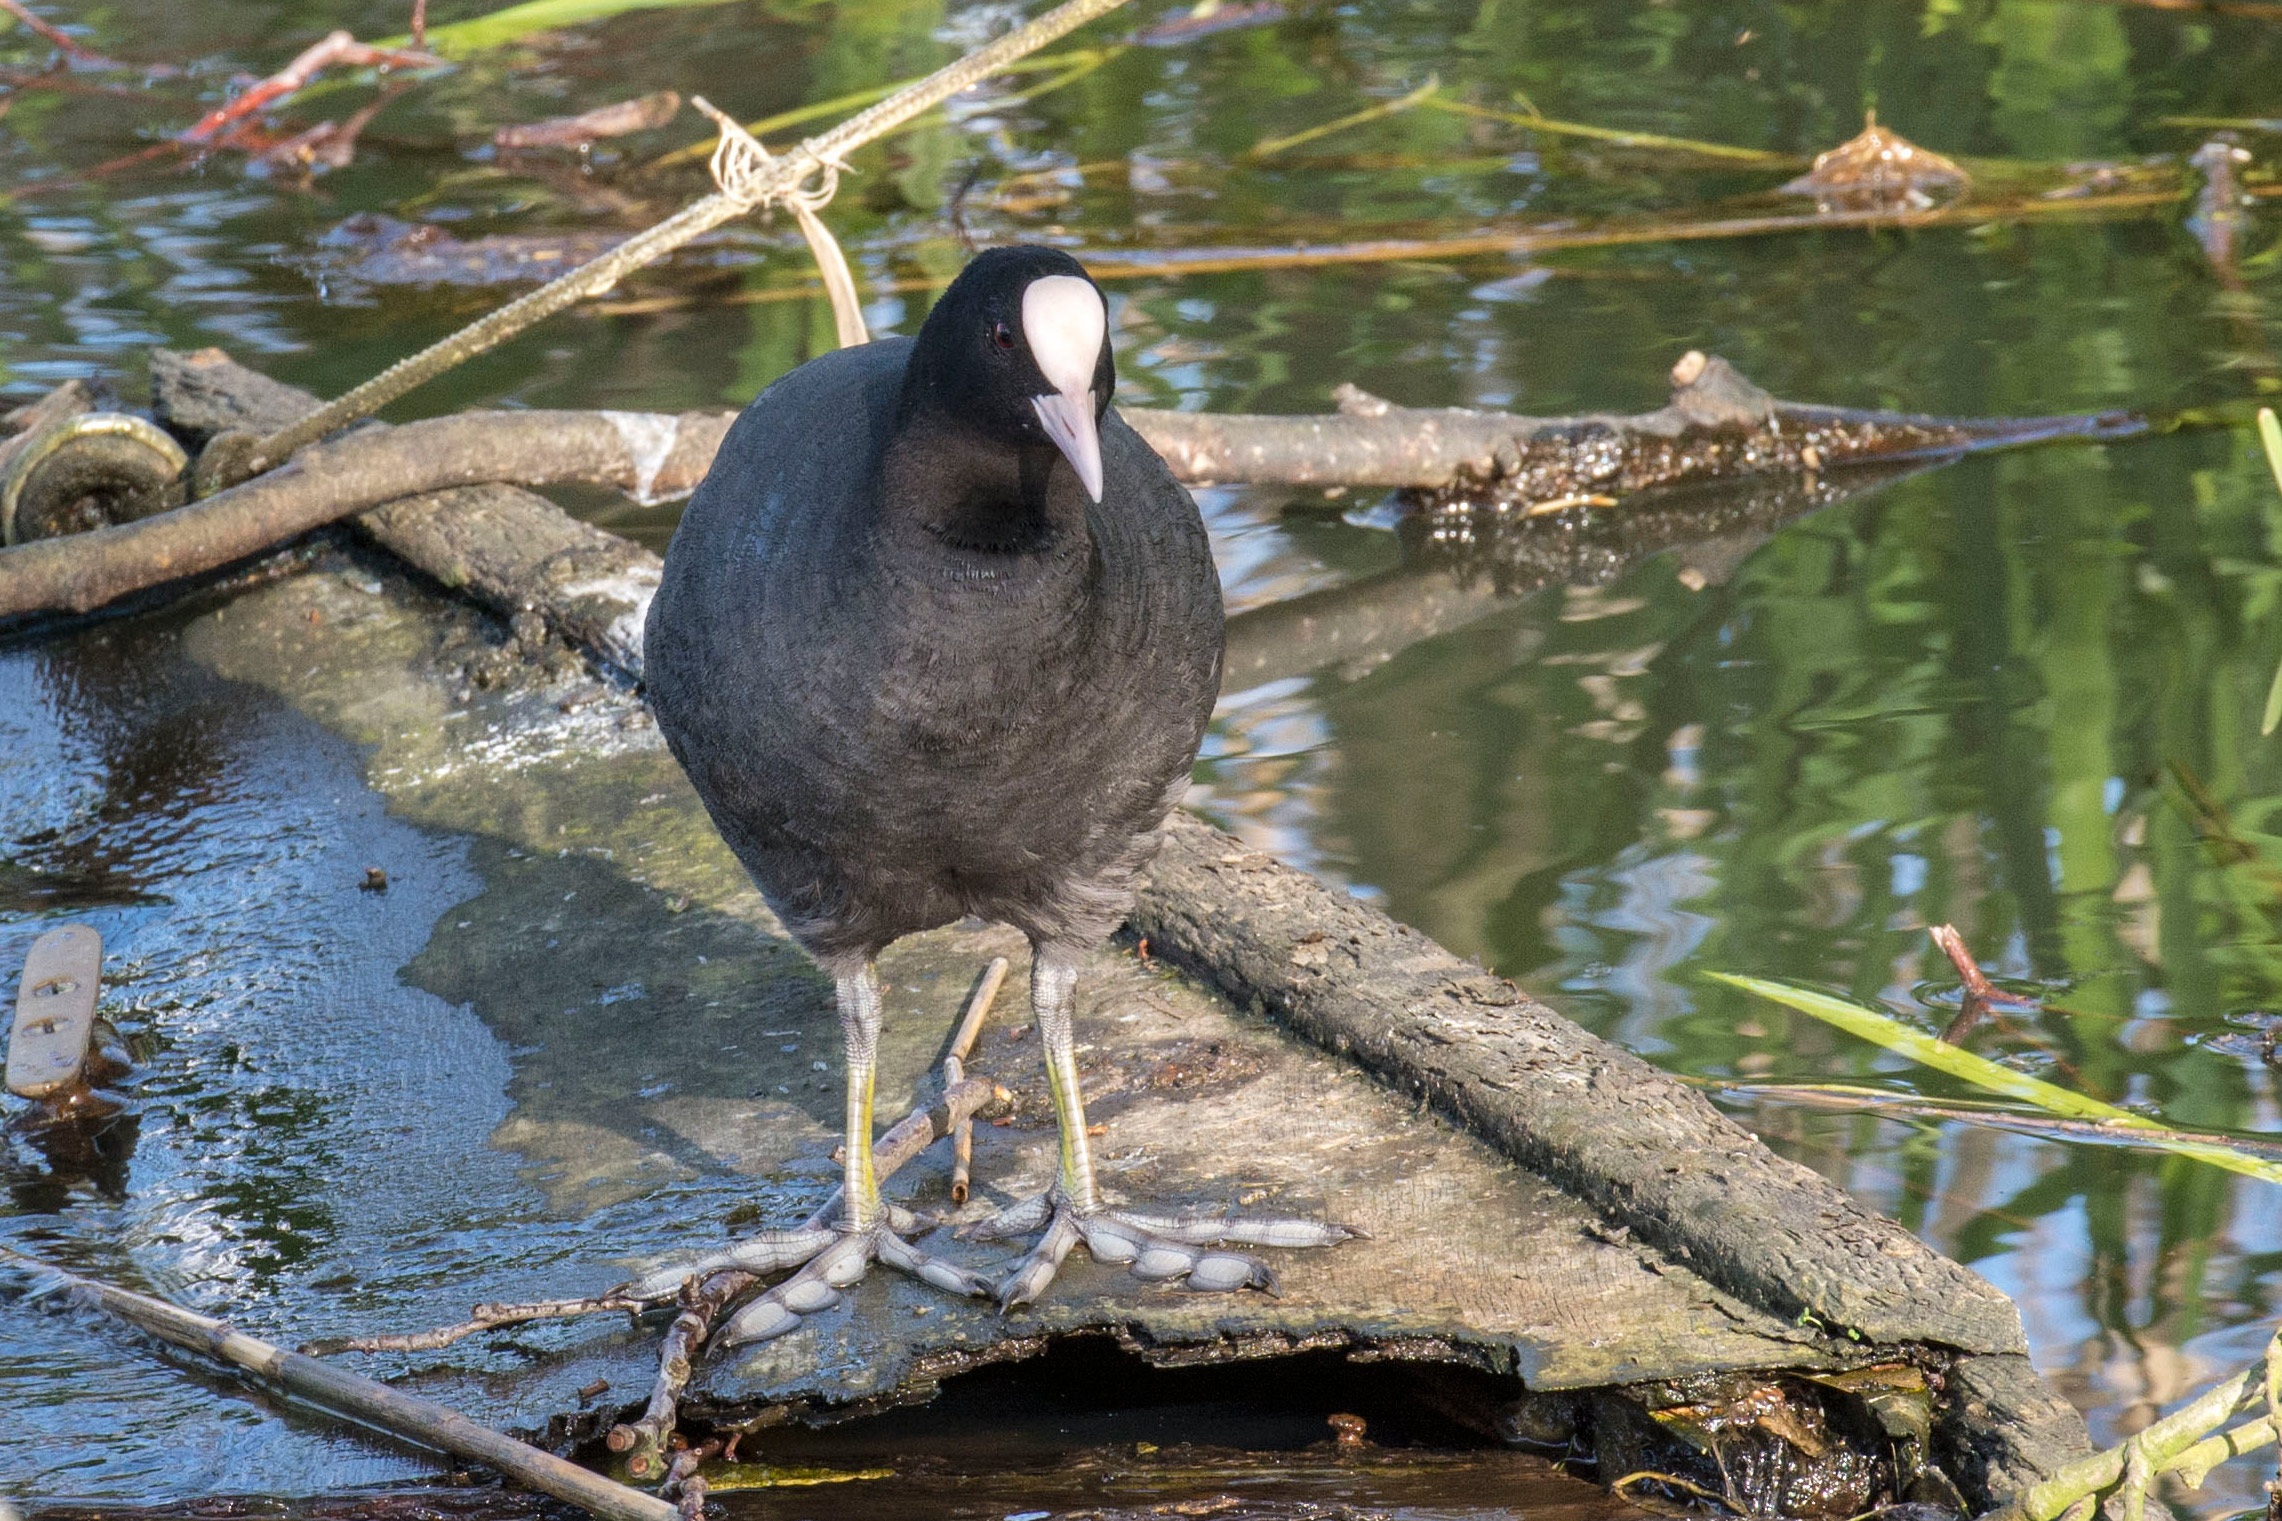
landscape, water, nature, bird, lake, reed, pond, wildlife, zoo, beak, fauna, duck, wetland, vertebrate, water bird, biotope, blesshuhn, perching bird, cinclidae